Lahore University of Management Sciences

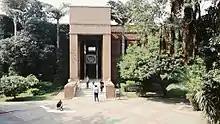
Mushtaq Ahmad Gurmani School of Humanities and Social Sciences at Lahore University of Management Sciences

The school has research linkages with many renowned universities including Harvard University, McGill University, Massachusetts Institute of Technology, University of Chicago, University of Essex, University of Sussex, National University of Singapore, and Management Development Institute.